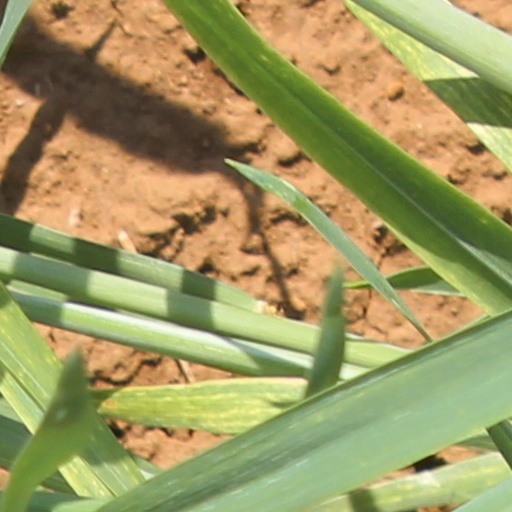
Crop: wheat